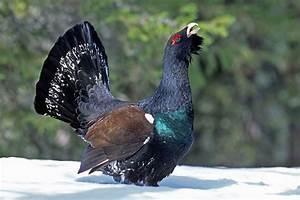
chicken